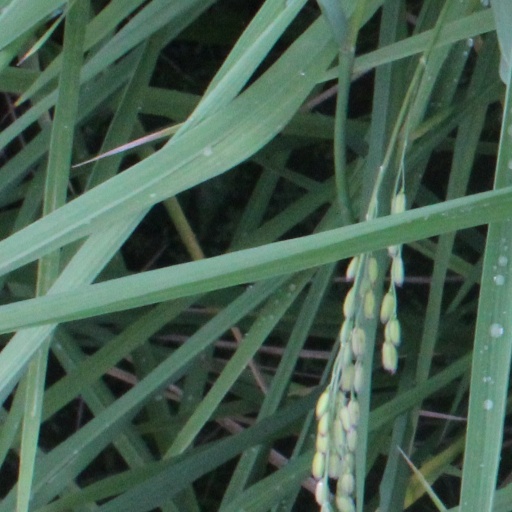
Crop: rice